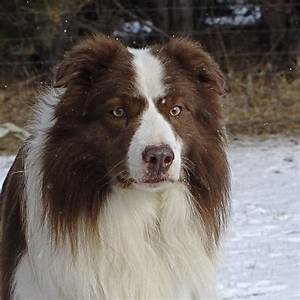
Label: cane